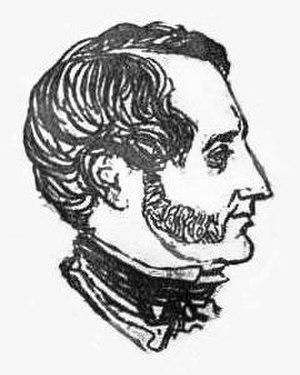
James Moir Ferres, rédacteur en chef de la Gazette en 1849. Gravure publiée dans Punch in Canada.
James Moir Ferres est un journaliste et une personnalité politique du Canada d'origine britannique.